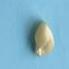
Maize quality: Good